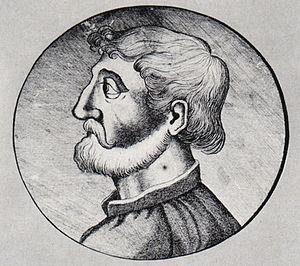
Marsile d'Inghen, est un philosophe scolastique du XIVᵉ siècle.